Scrum (software development)

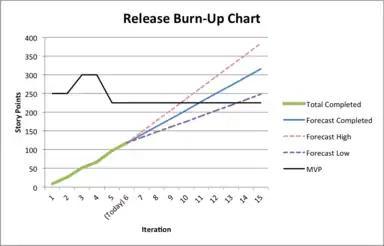

Updated at the end of each sprint, the release burn-up chart shows progress towards delivering a forecast scope. The horizontal axis of the release burnup chart shows the sprints in a release, while the vertical axis shows the amount of work completed at the end of each sprint.